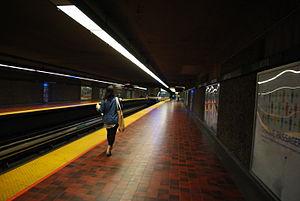
Viau est une station sur la ligne verte du métro de Montréal située dans l'arrondissement Mercier–Hochelaga-Maisonneuve. Elle fut inaugurée le 6 juin 1976, lors du prolongement de la ligne verte jusqu'à Honoré-Beaugrand.